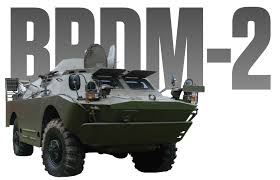
Label: BTR